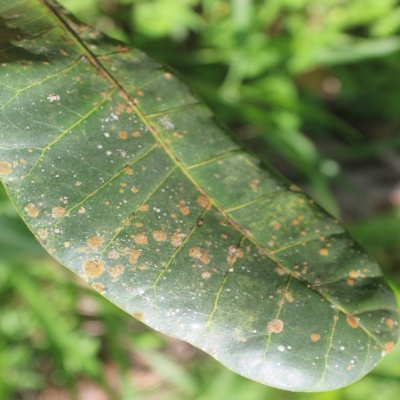
Crop: Cashew
Condition: red rust